1

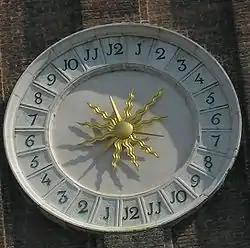
The 24-hour tower clock in Venice, using "J" as a symbol for 1

The lower case "" can be considered a swash variant of a lower-case Roman numeral "", often employed for the final of a "lower-case" Roman numeral. It is also possible to find historic examples of the use of "j" or "J" as a substitute for the Arabic numeral 1. In German, the serif at the top may be extended into a long upstroke as long as the vertical line. This variation can lead to confusion with the glyph used for seven in other countries and so to provide a visual distinction between the two the digit 7 may be written with a horizontal stroke through the vertical line.